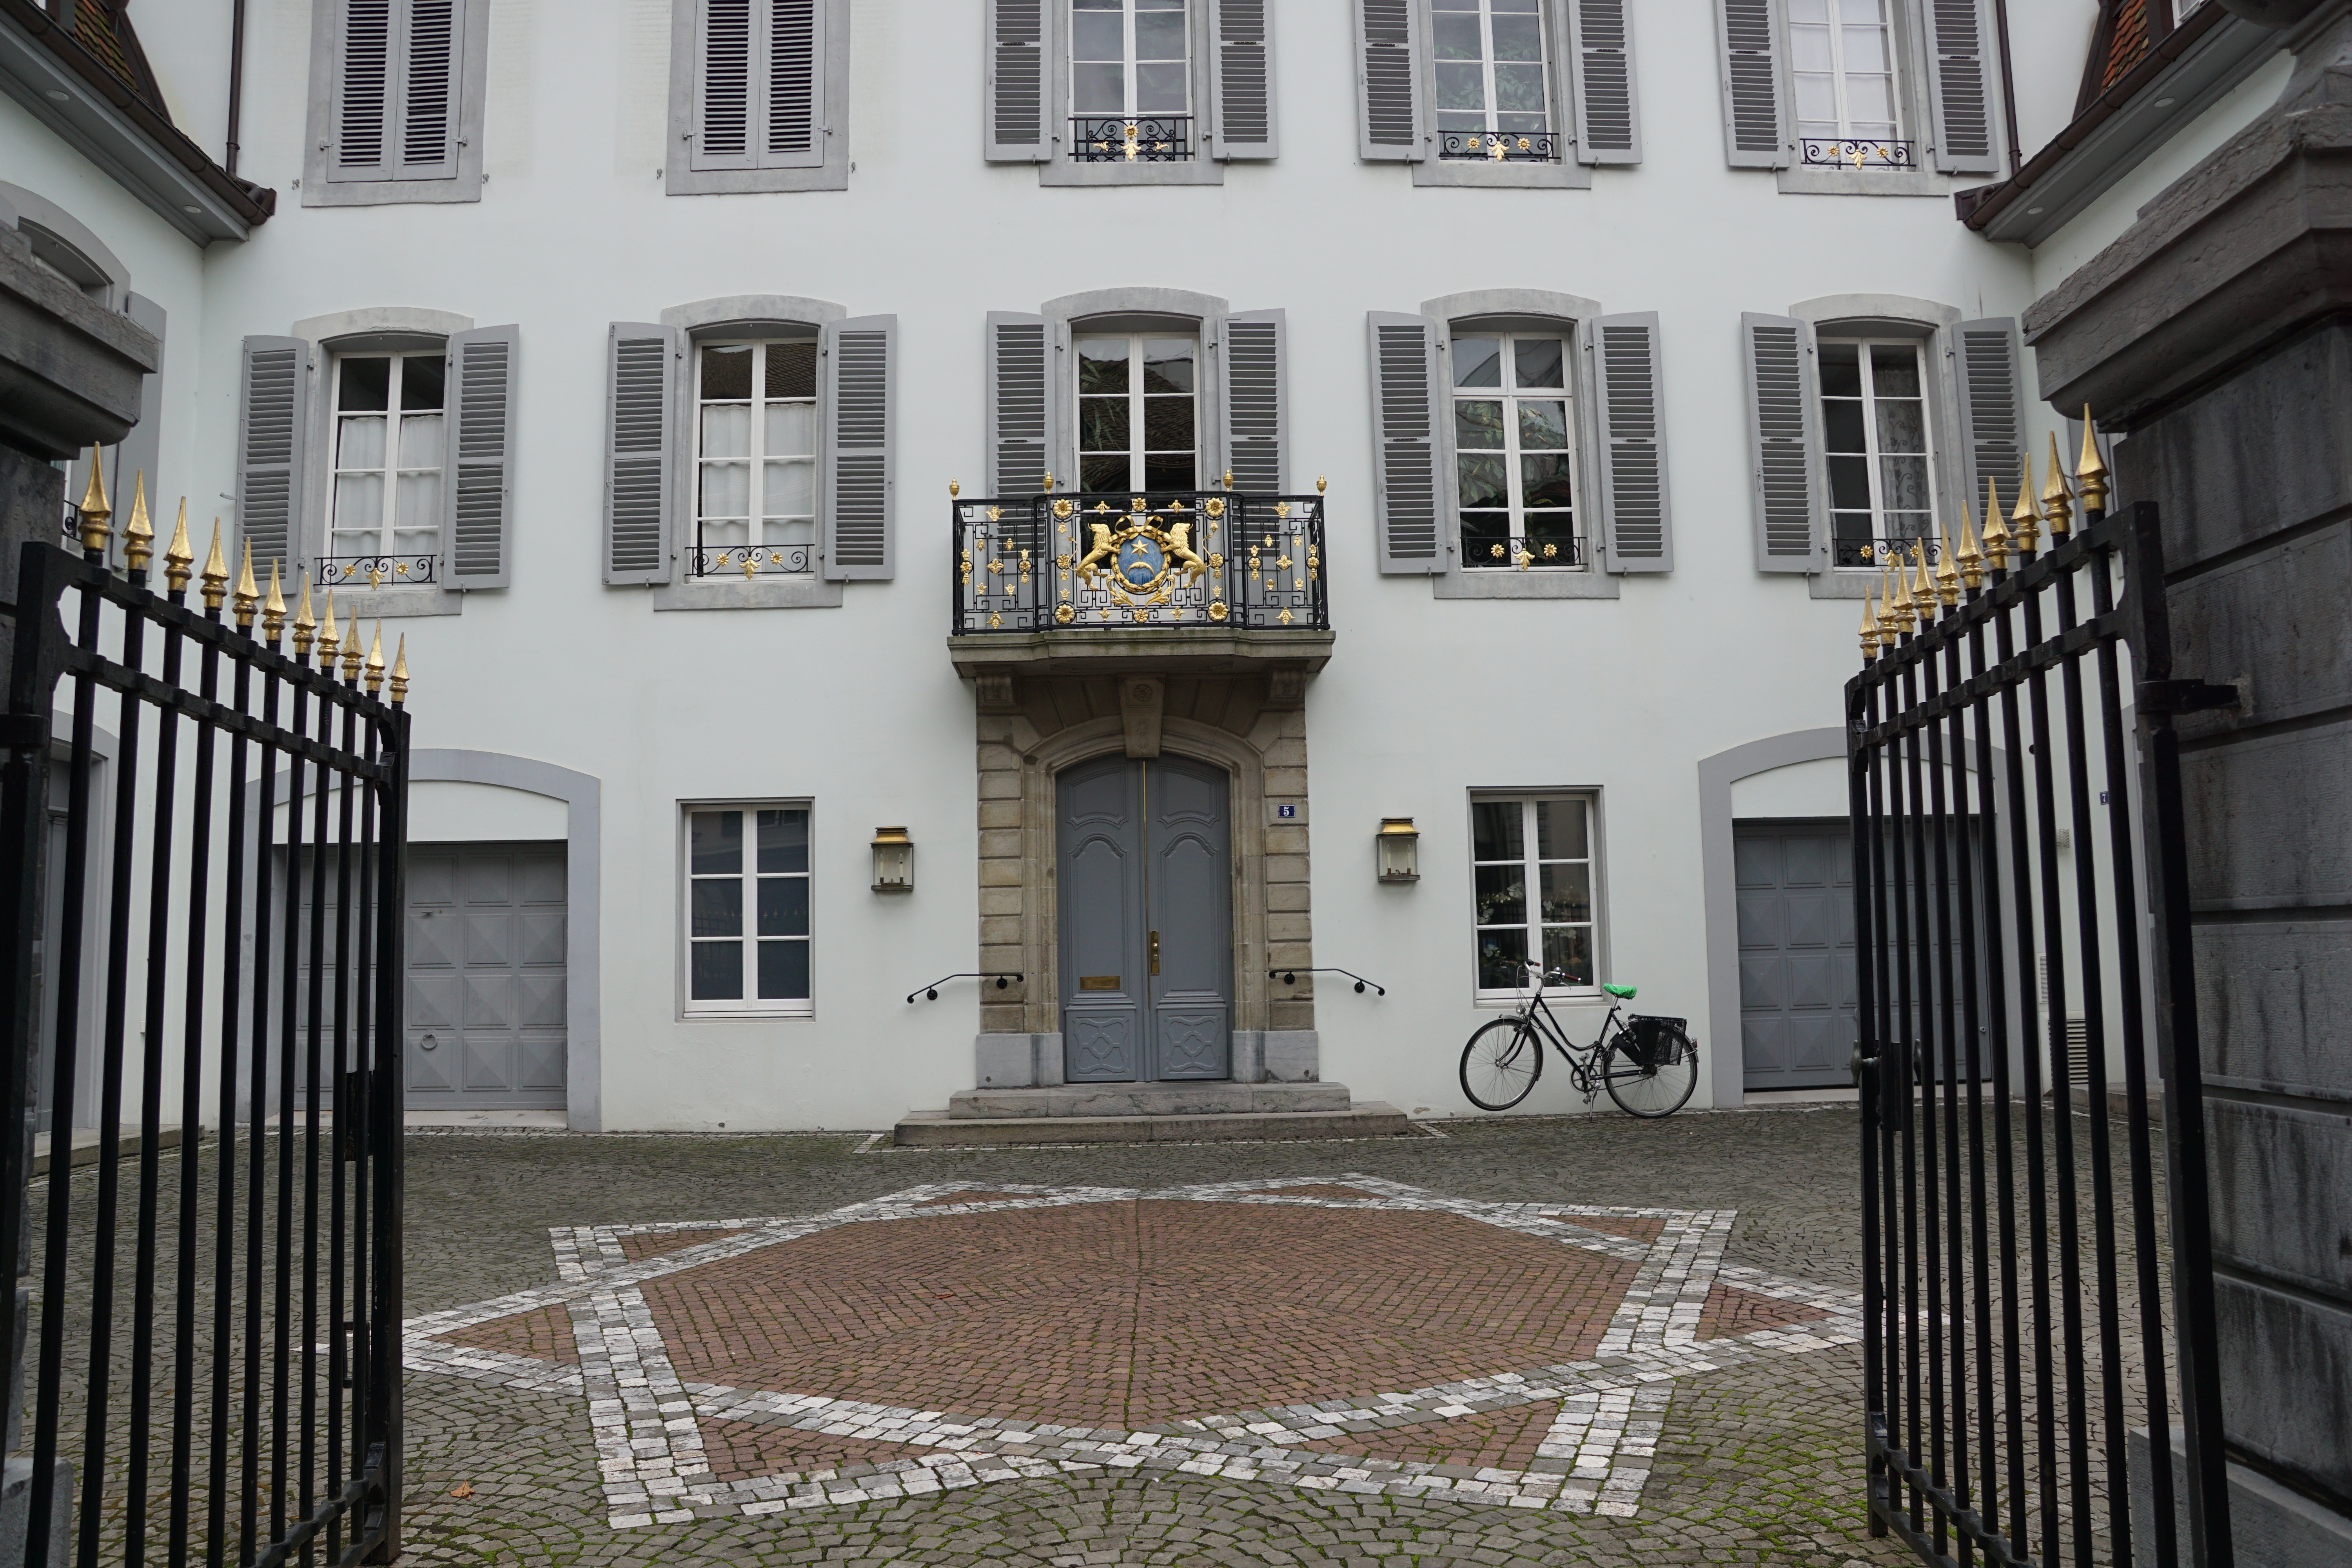
open, fence, architecture, mansion, house, building, palace, bike, home, fencing, castle, facade, property, door, goal, courtyard, synagogue, historical, tourist attraction, estate, input, noble, gold jewelry